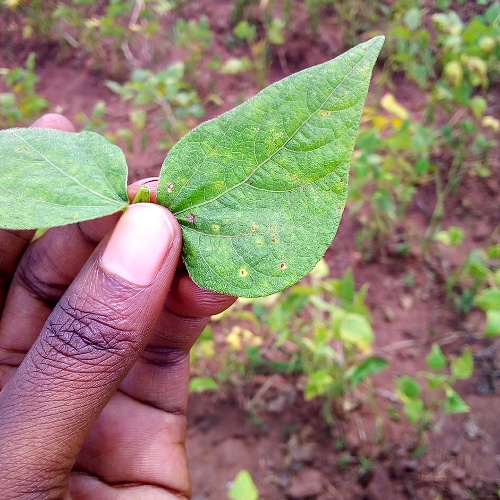
Leaf condition: bean_rust